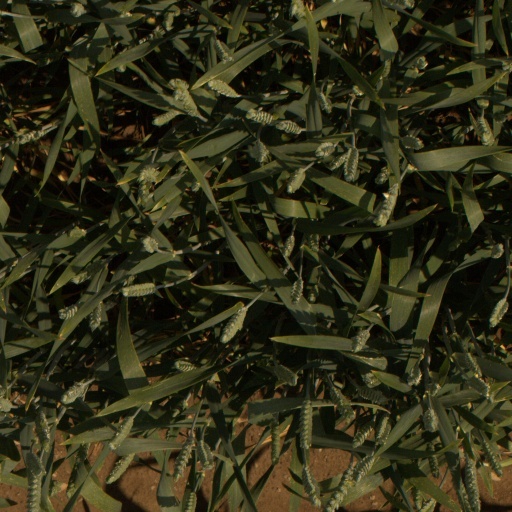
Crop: wheat